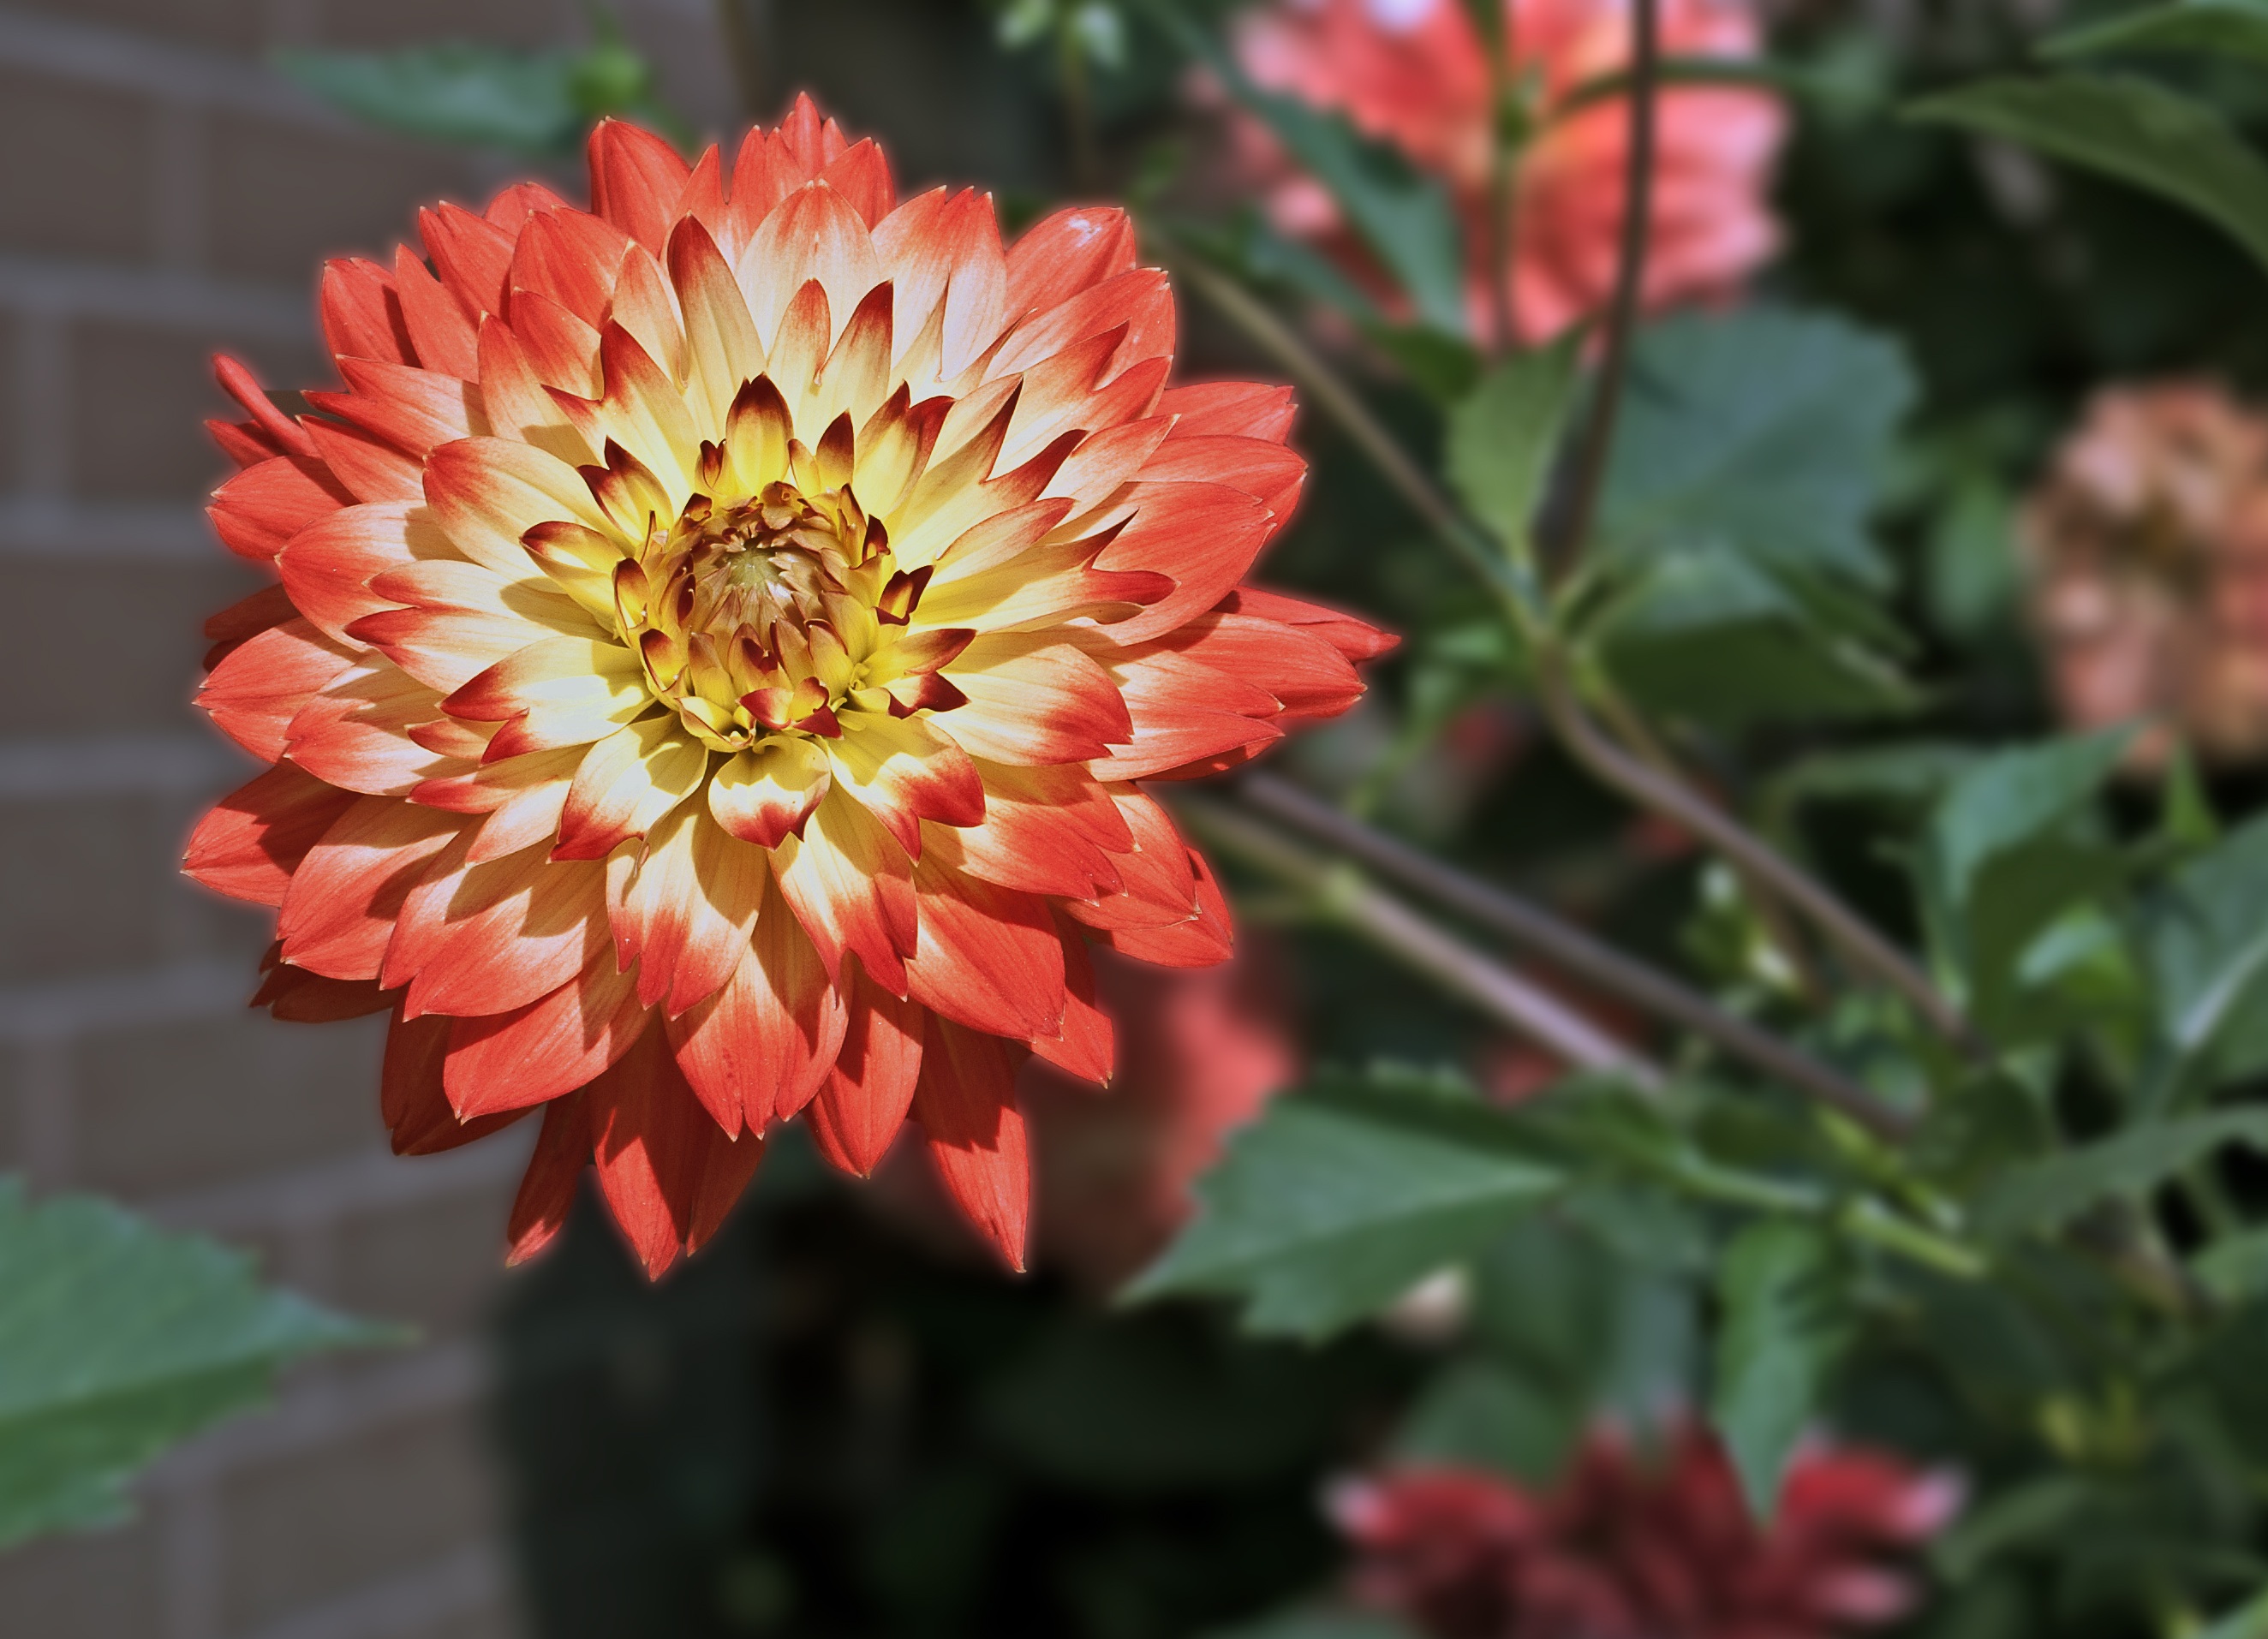
plant, white, flower, petal, foliage, red, botany, blooming, yellow, garden, closeup, flora, dahlia, asteraceae, georgia, sharpness, full bloom, clarity, flowering plant, the petals, daisy family, dalia, the stem, the delicacy, a flower garden, flower summer, annual plant, land plant